Grange Park (Toronto)

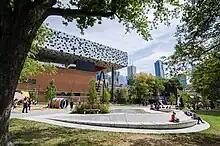
Grange Park after renovation in 2017

Grange Park was originally the front lawn and garden of the Grange, a manor house built in 1820 by the Boulton family, an influential family in 19th century Toronto. In 1910, Harriet Boulton (also known as Mrs. Goldwin Smith) bequeathed her estate to the Art Museum of Toronto (later the Art Gallery of Ontario), which included the Grange, and the surrounding property. On January 20, 1911, the Art Museum of Toronto reached an agreement with the City of Toronto, which would maintain the grounds south of The Grange as a municipal public park. The agreement continues to be in force, with the art museum remaining as the property's owner and the Toronto Parks, Forestry and Recreation Division maintaining the grounds as a municipal park.